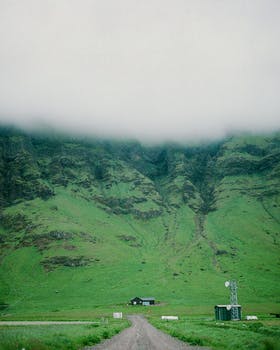
Label: No Watermark